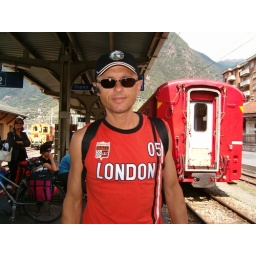
Either by train or by car or by any other vehicle, the most important thing to me is to go around. Ciao